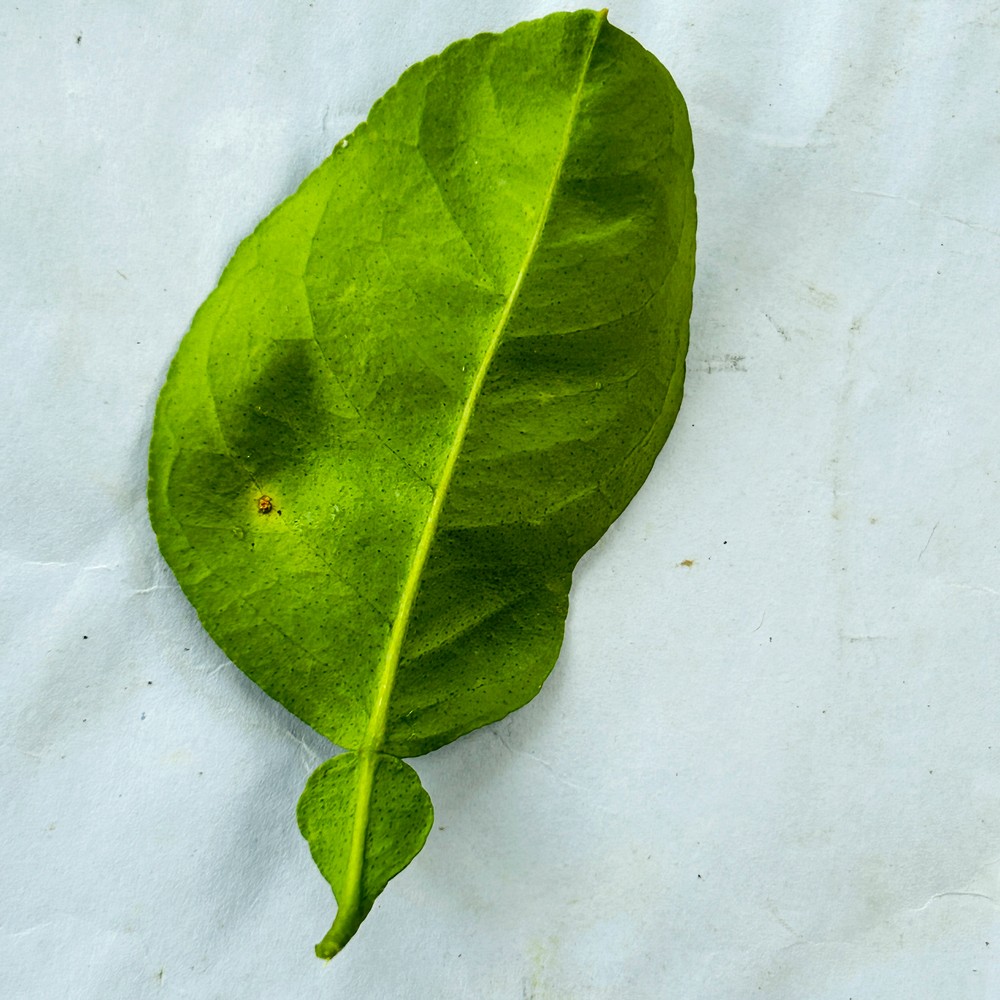
Label: Healthy Leaf